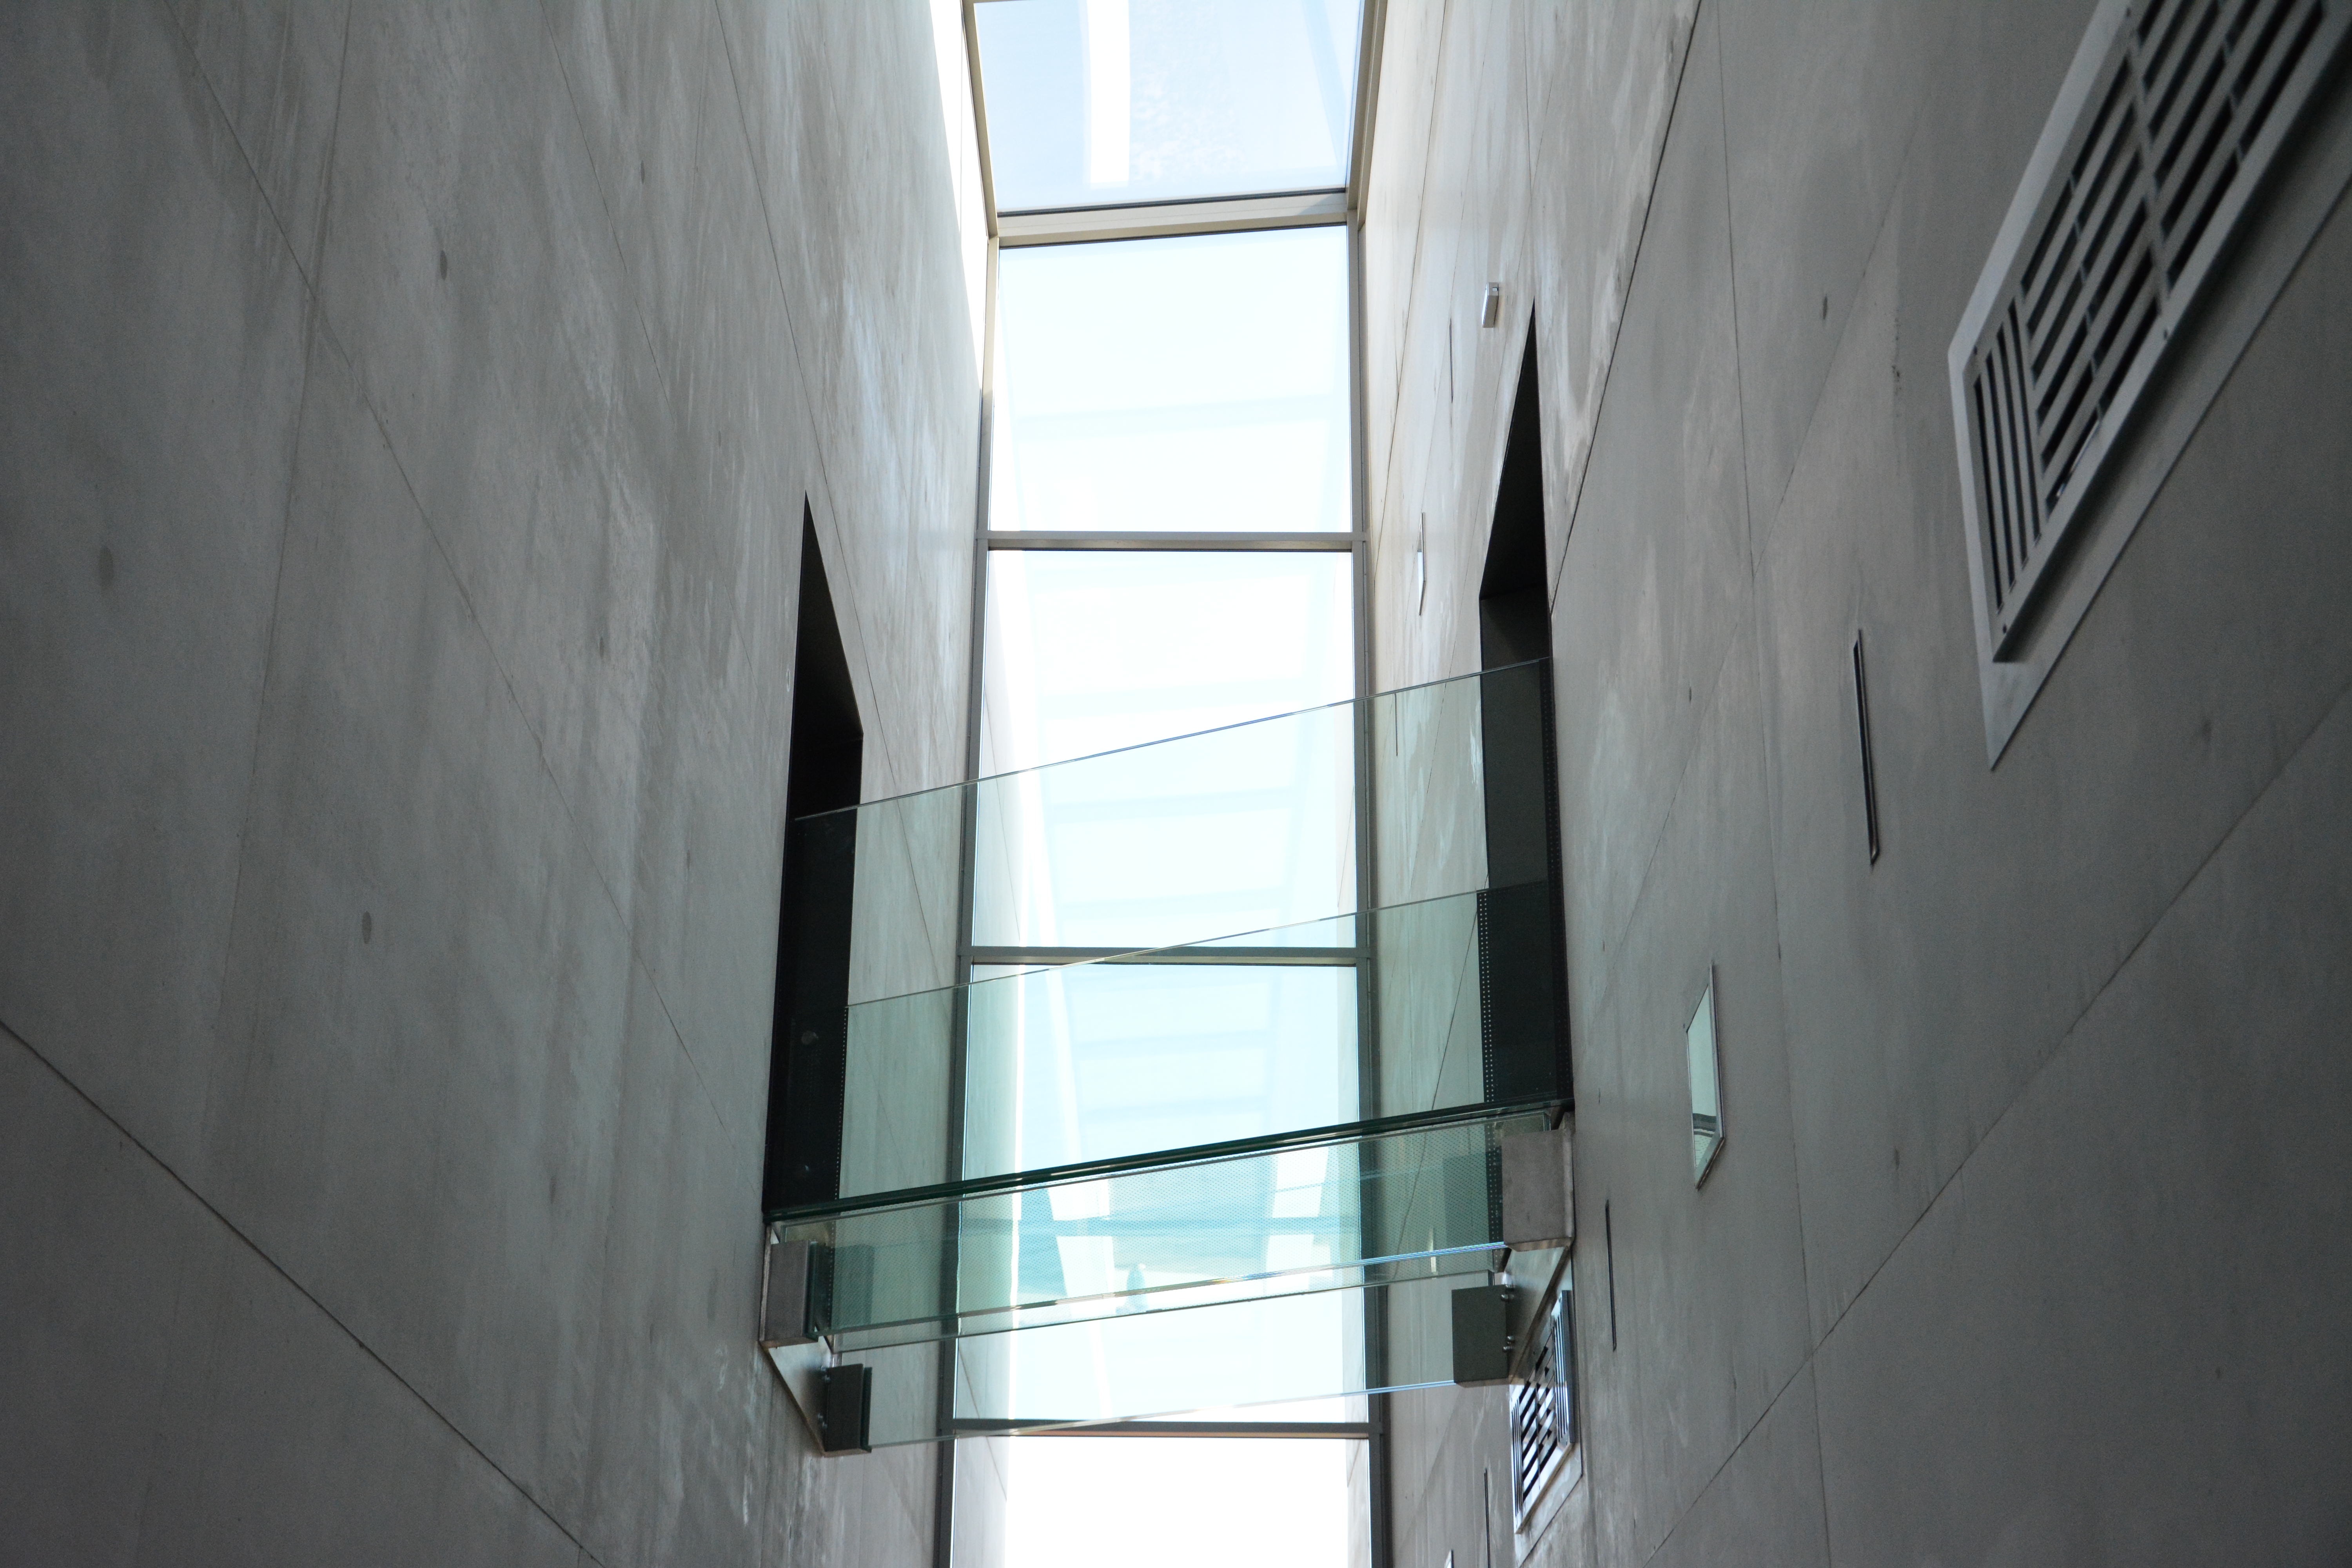
architecture, white, house, window, glass, building, wall, ceiling, line, hall, facade, blue, professional, interior design, daylighting